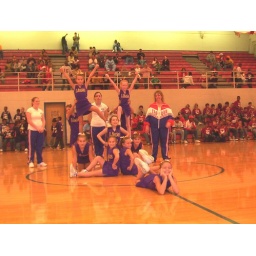
lauren is in the front sitting on the floor on the right